Adam de Craponne

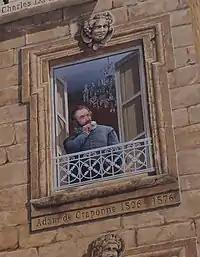
Trompe-l'œil of Adam de Craponne at Château de l'Empéri, Salon-de-provence.

He died of poisoning in Nantes on December 20, 1576, while working for King Henry III of France. The country was plagued by the turmoil of the Wars of Religion, and Henry's authority was undermined by foreign powers: the Catholic League, the Protestant Huguenots and the Malcontents.